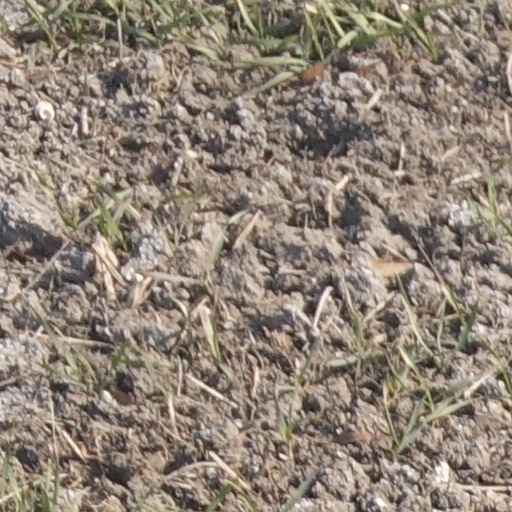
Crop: wheat